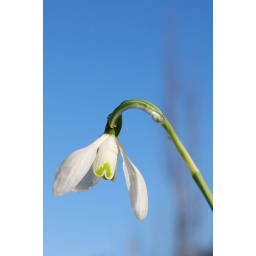
This photo was taken early in the morning. It was a beautiful clear sky